151st Infantry Brigade (United Kingdom)

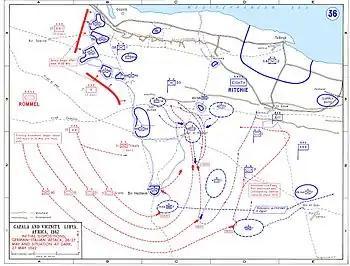
Battle of Gazala in May 1942, in the vicinity of Tobruk

On 27 May 1942, General Erwin Rommel, commander of the German-Italian Afrika Korps, attacked the Allied position at Gazala, leading the Afrika Korps in a flanking march around the left (southern) end of the Allied line. The 50th (Northumbrian) Division held the centre of the Allied line, with 151st Brigade on its right (see map at right–151st Brigade's "box" is due south of the town of Gazala).